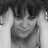
Emotion: sad